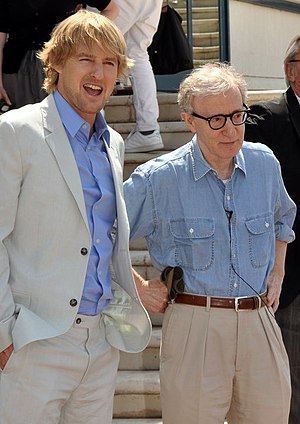
Midnight in Paris
Midnight in Paris er en romantisk komediefilm skrevet og instrueret af Woody Allen, der blev udgivet i Danmark den 11. august i 2011. Den er produceret af Mediapro, Handmade Films International og Allen's Gravier Productions, og i hovedrollerne medvirker Owen Wilson, Marion Cotillard, Rachel McAdams og Adrien Brody.